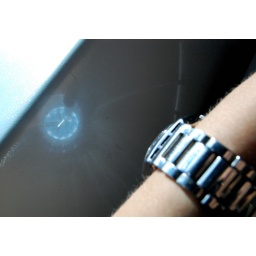
No selective coloring here - my watch is blue, and the walls in the train are bluish grey.